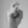
ASL letter: X